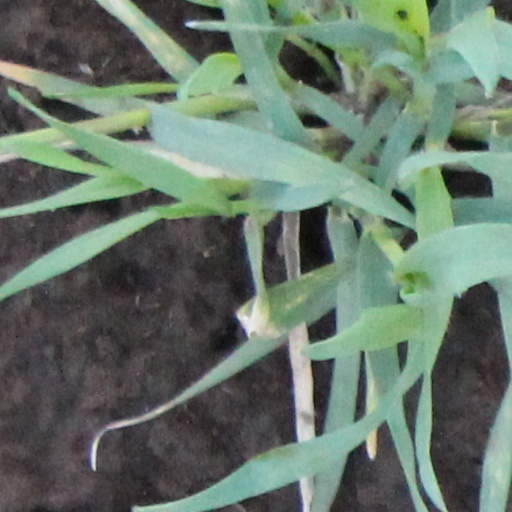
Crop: wheat